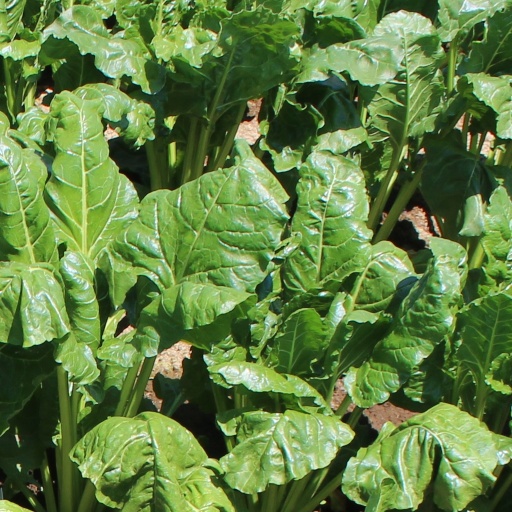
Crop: sugar beet